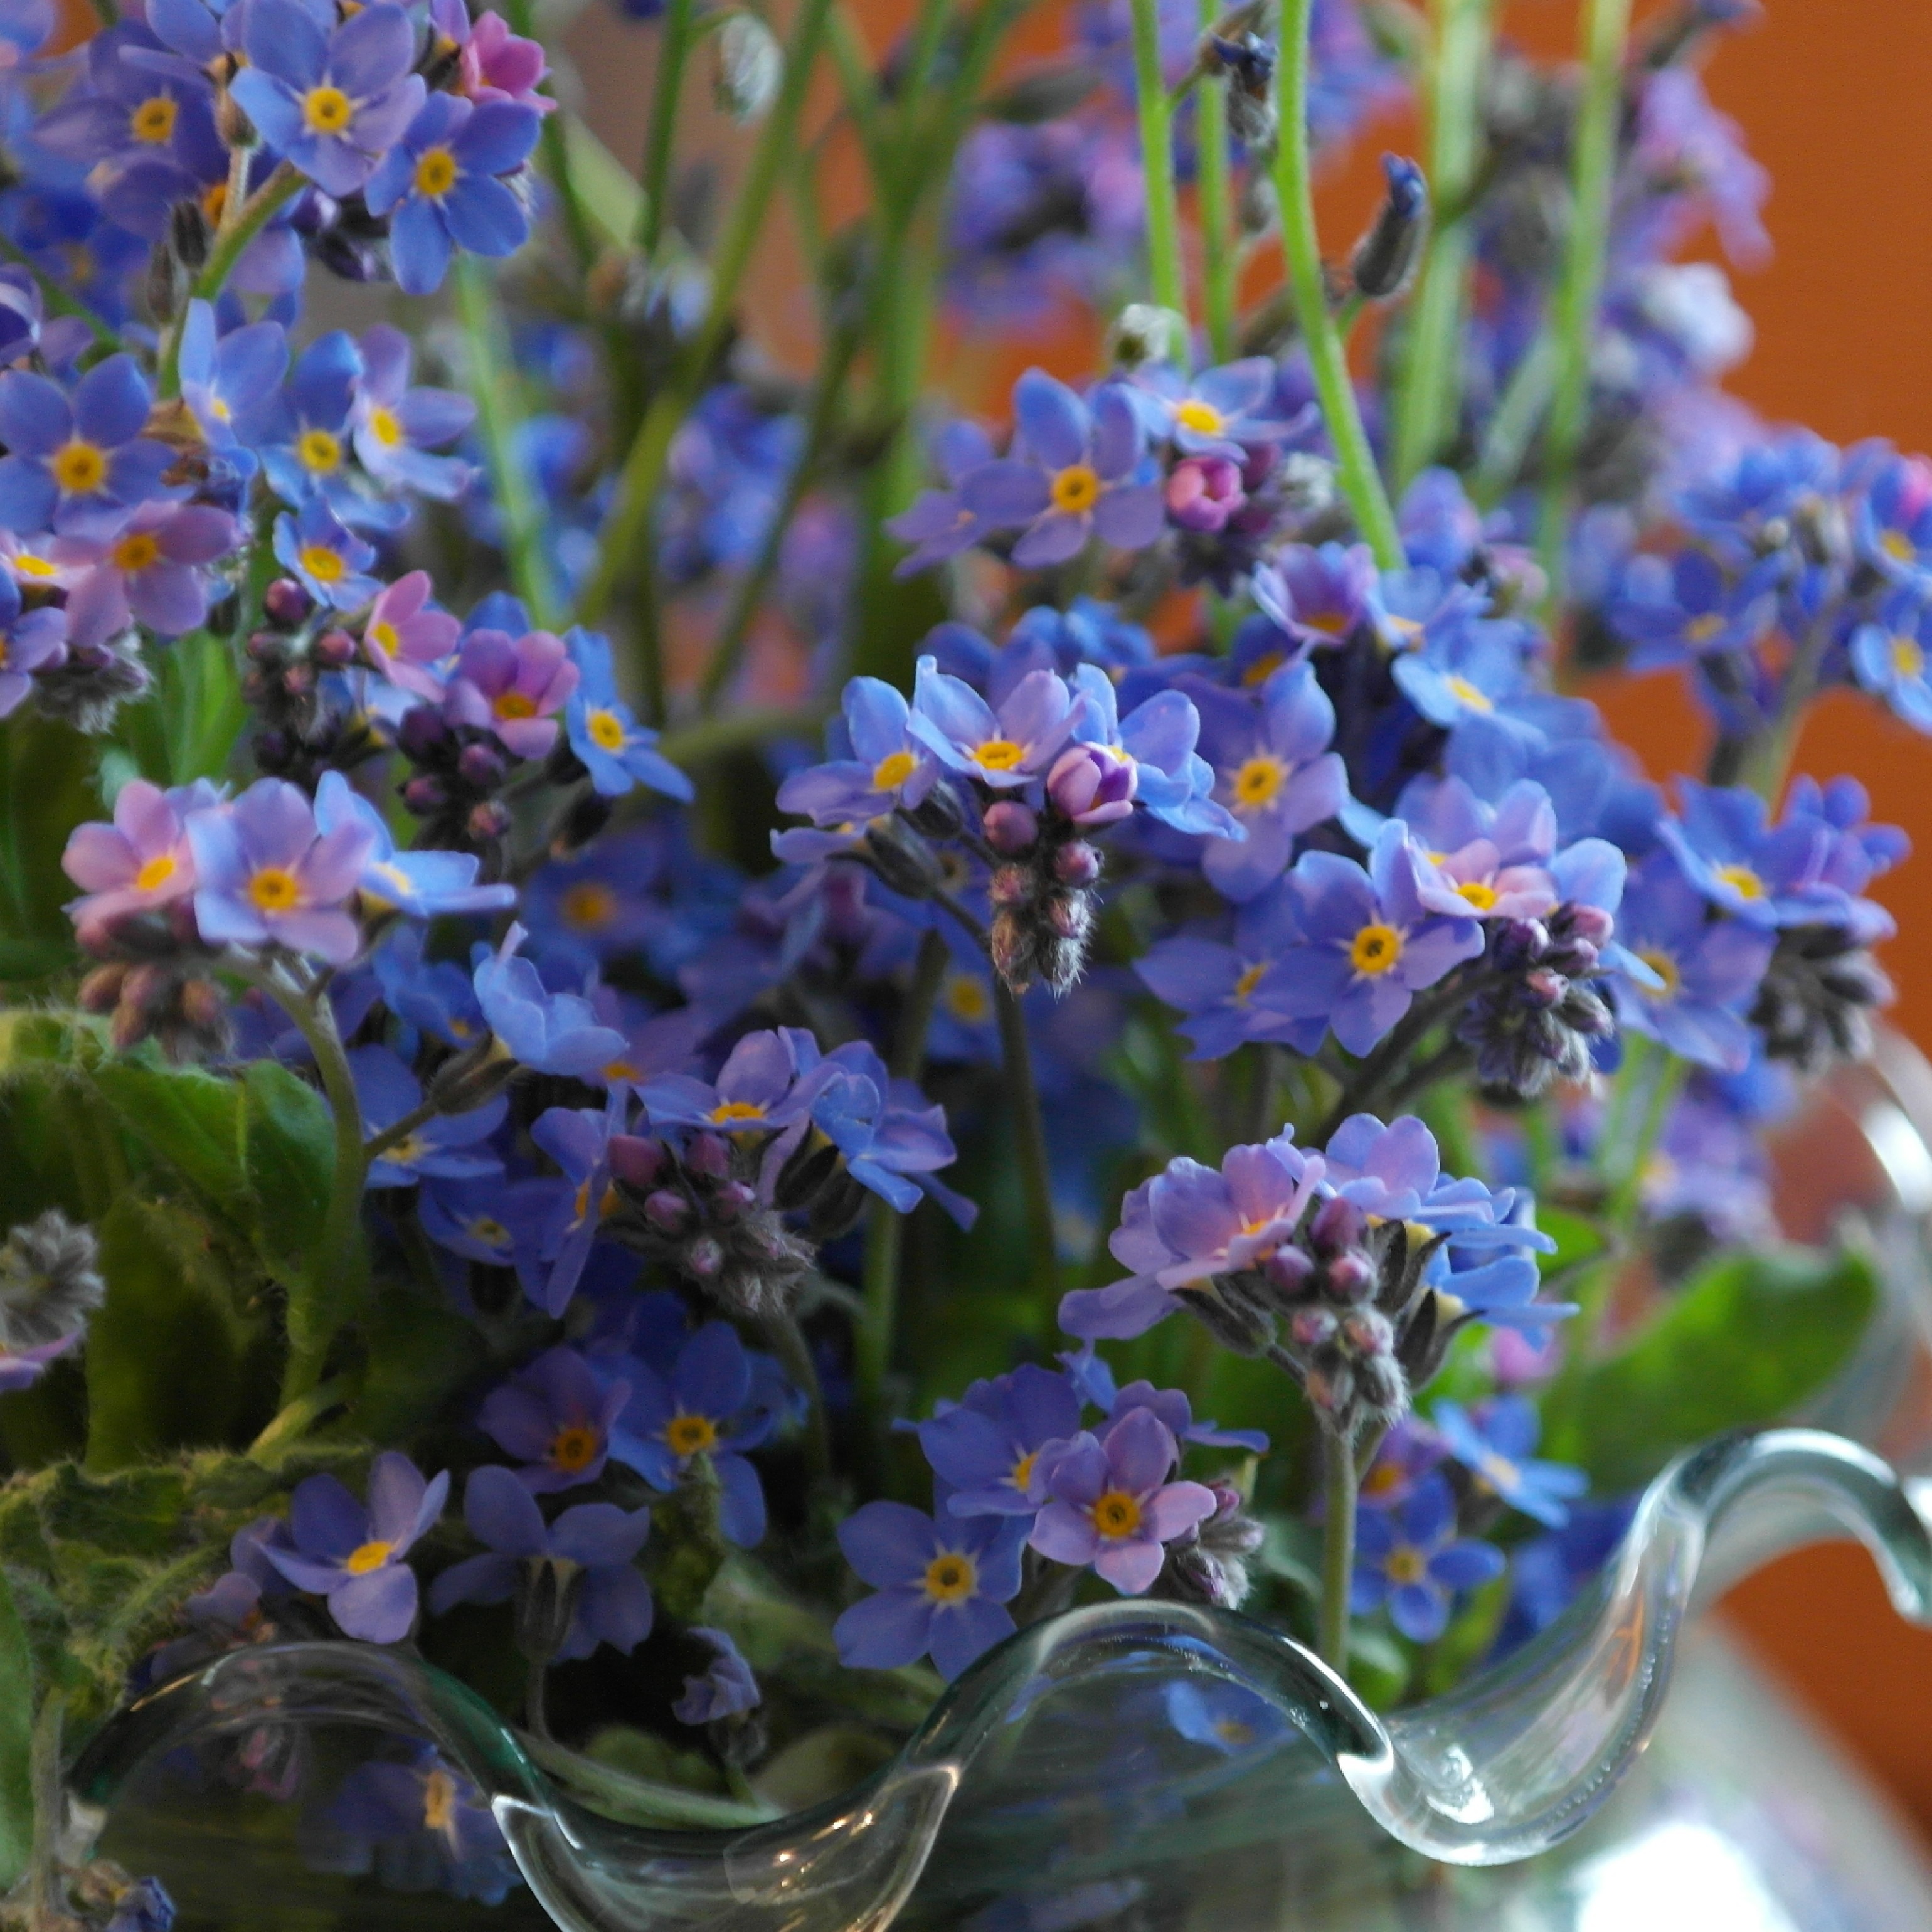
nature, blossom, plant, meadow, flower, bloom, spring, herb, blue, flora, wild flower, wildflower, pointed flower, forget me not, idyll, viola, flowering plant, borage family, annual plant, land plant, violet family, english lavender